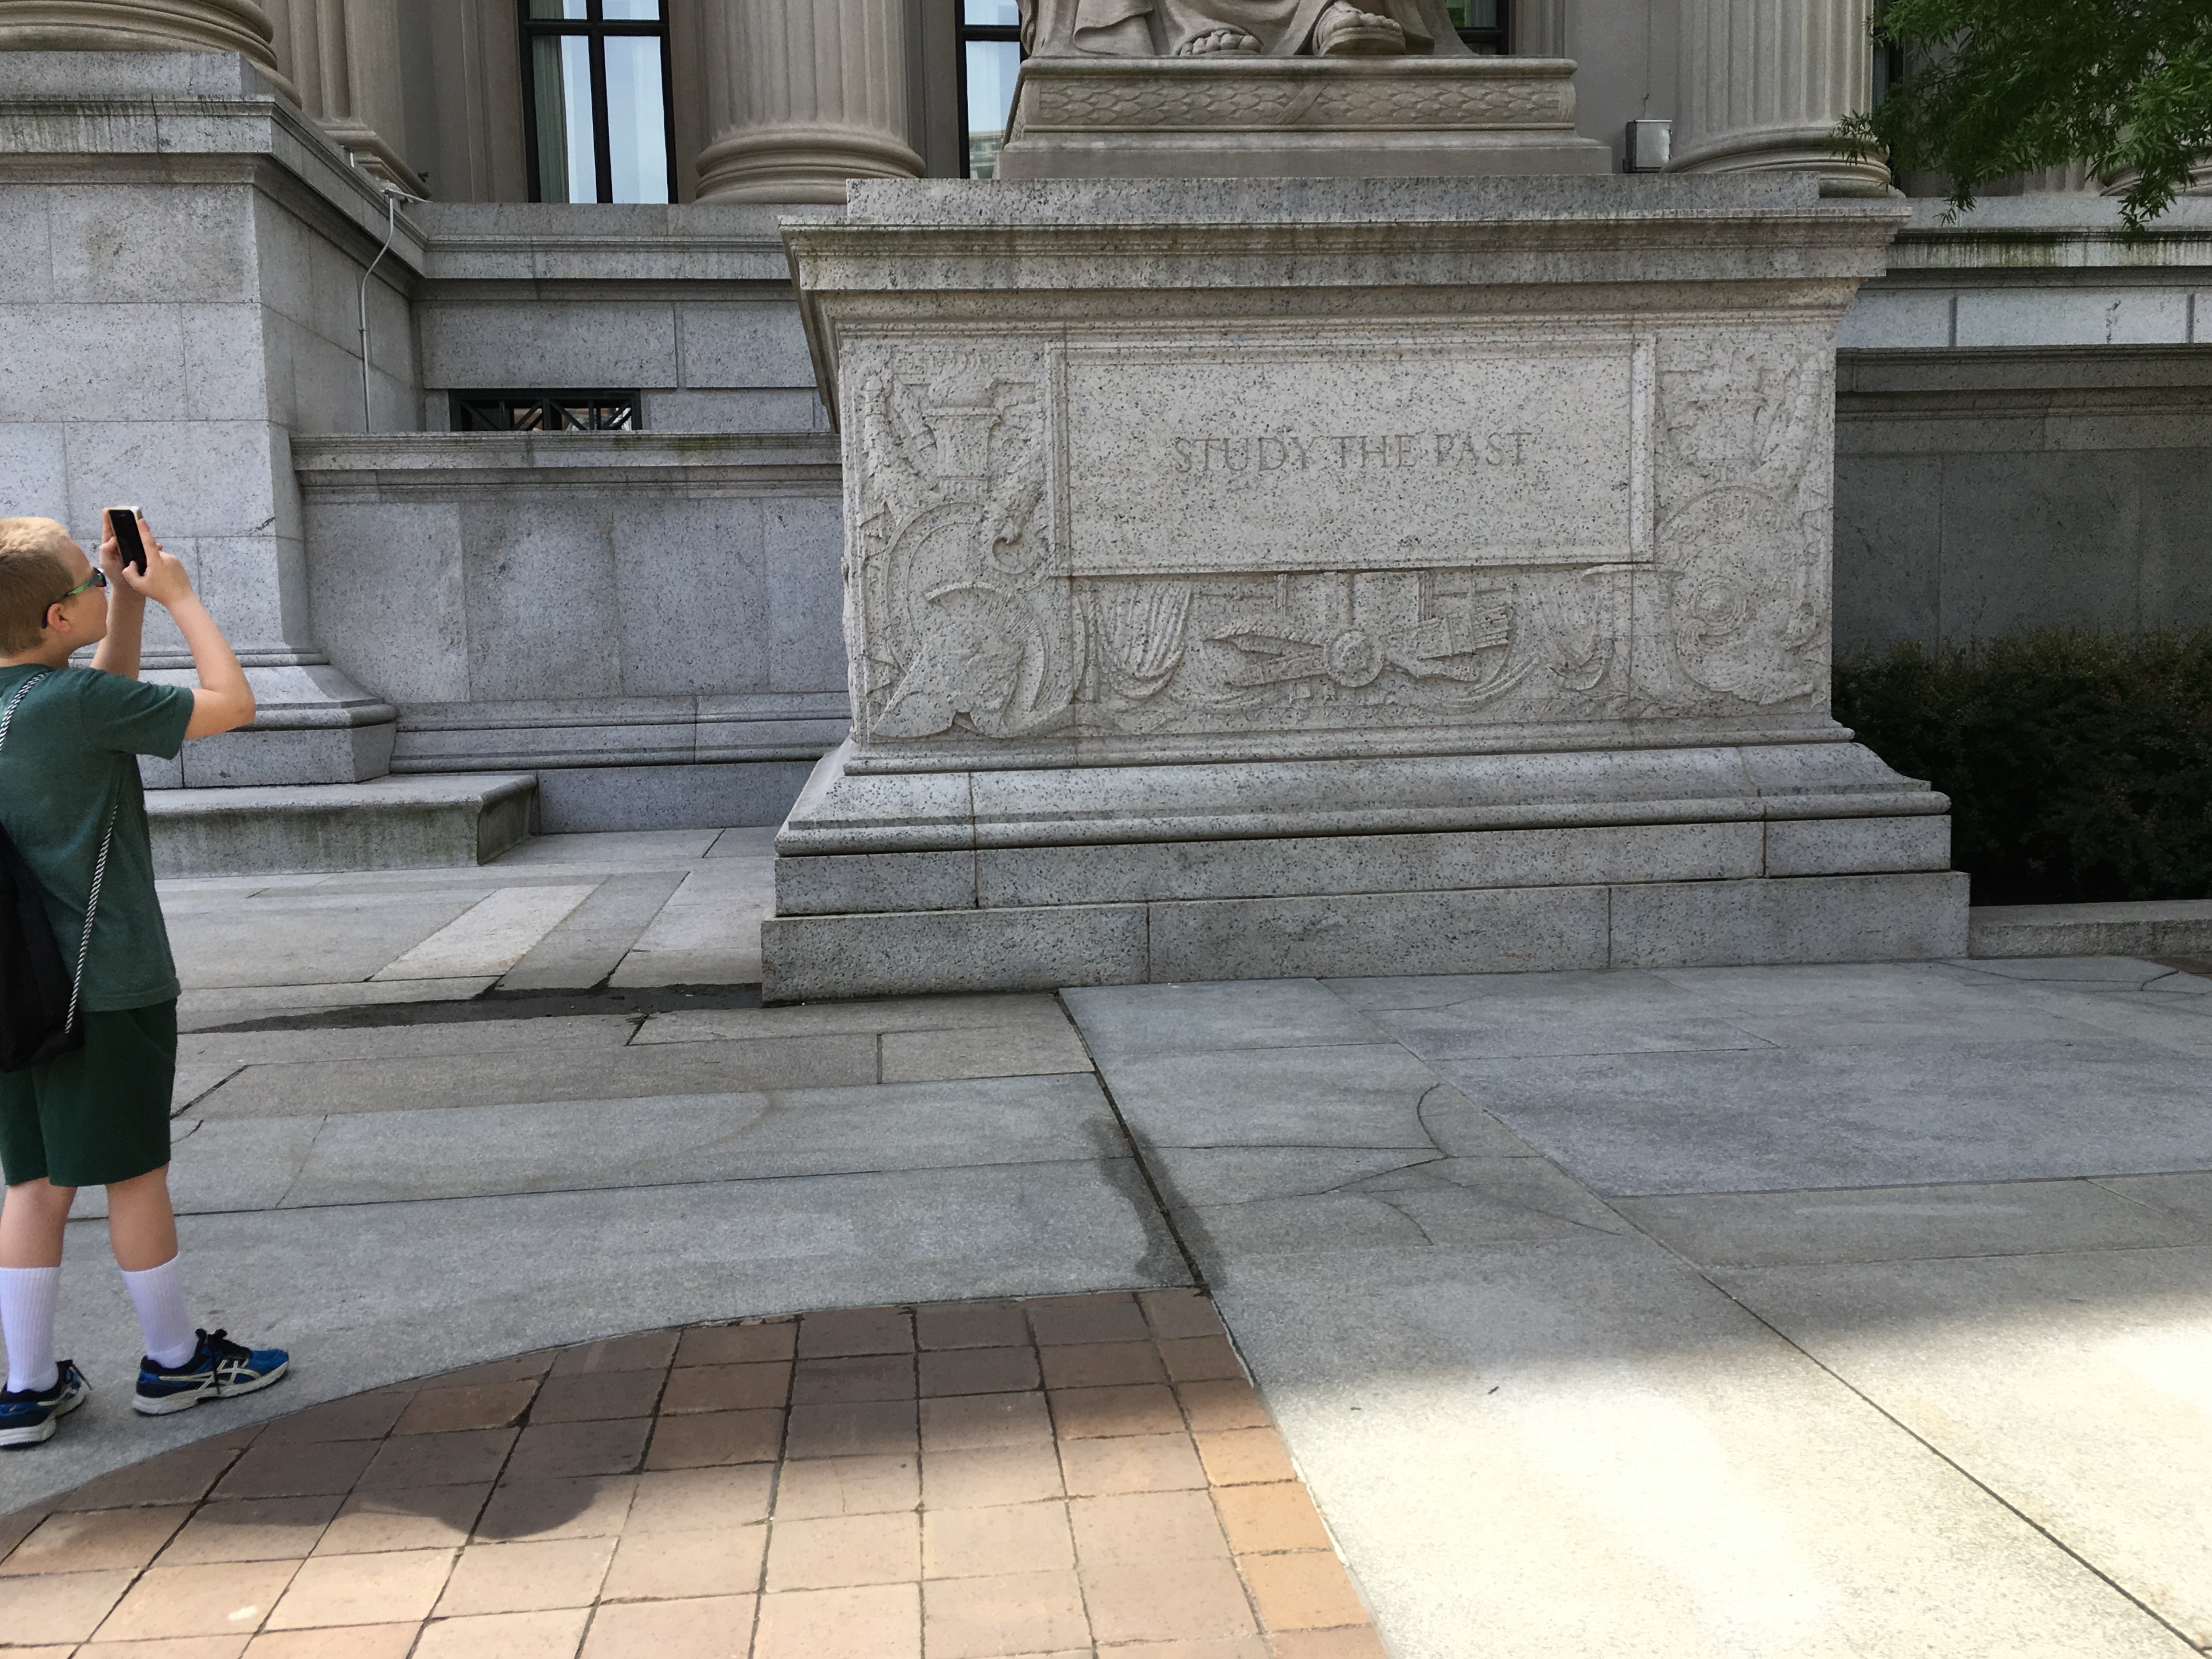
floor, monument, statue, study, history, past, flooring